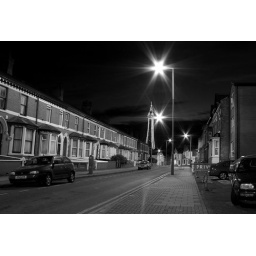
the view from my house with the blackpool tower in the distance